Lorenz Schwietz

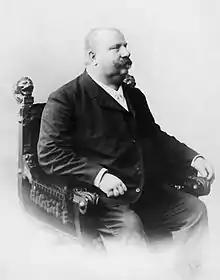
Lorenz Schwietz, about 1890

Lorenz Schwietz (25 July 1850 – May 1925, in Breslau) was Royal Prussian executioner from 21 June 1900 to 29 January 1914. Responsible for carrying out capital punishment in the Prussian provinces, he executed a total of 120 to 123 people, primarily by beheading with an axe, but also with guillotines.